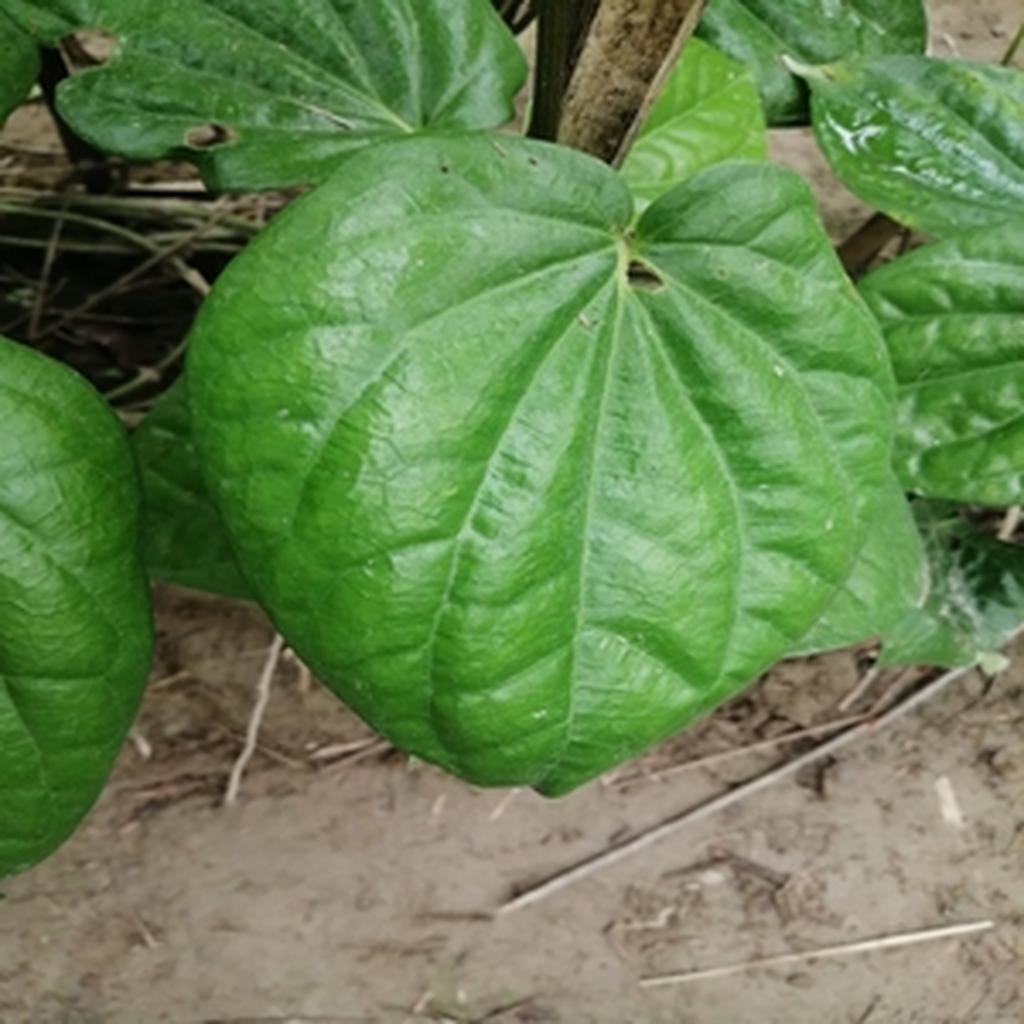
Label: Healthy_Leaf